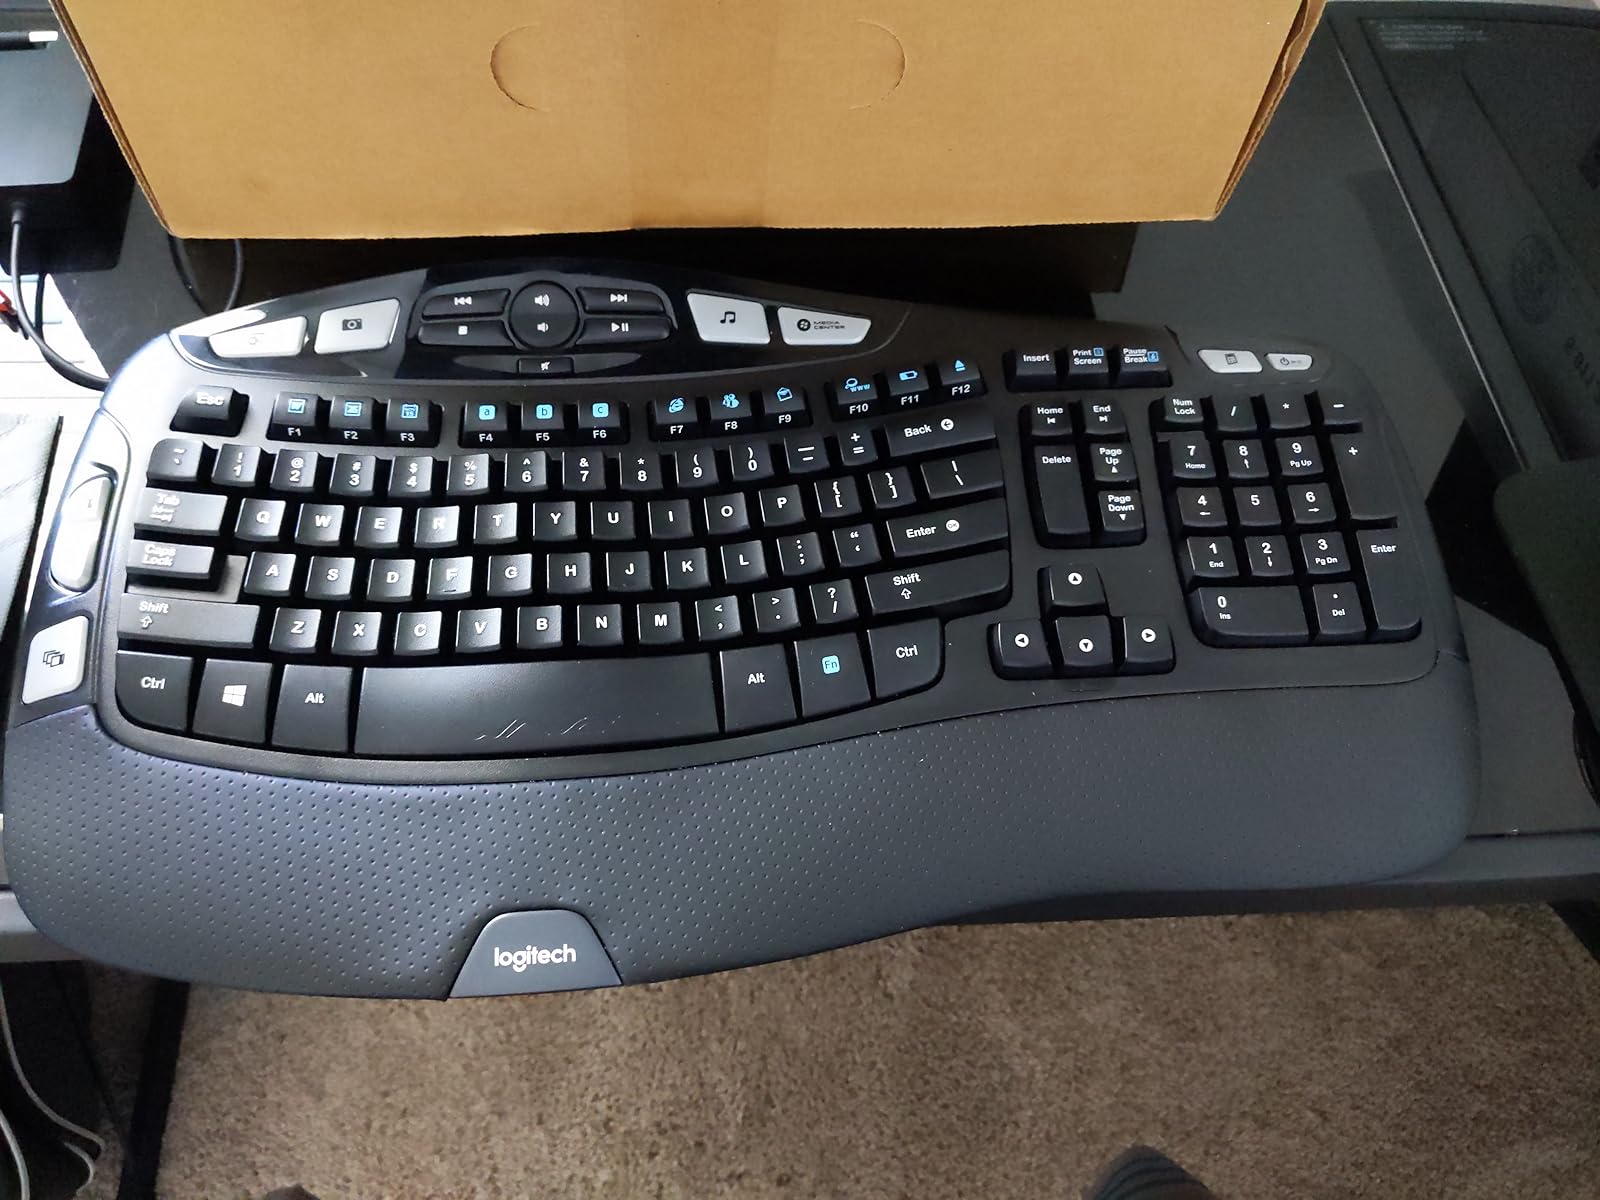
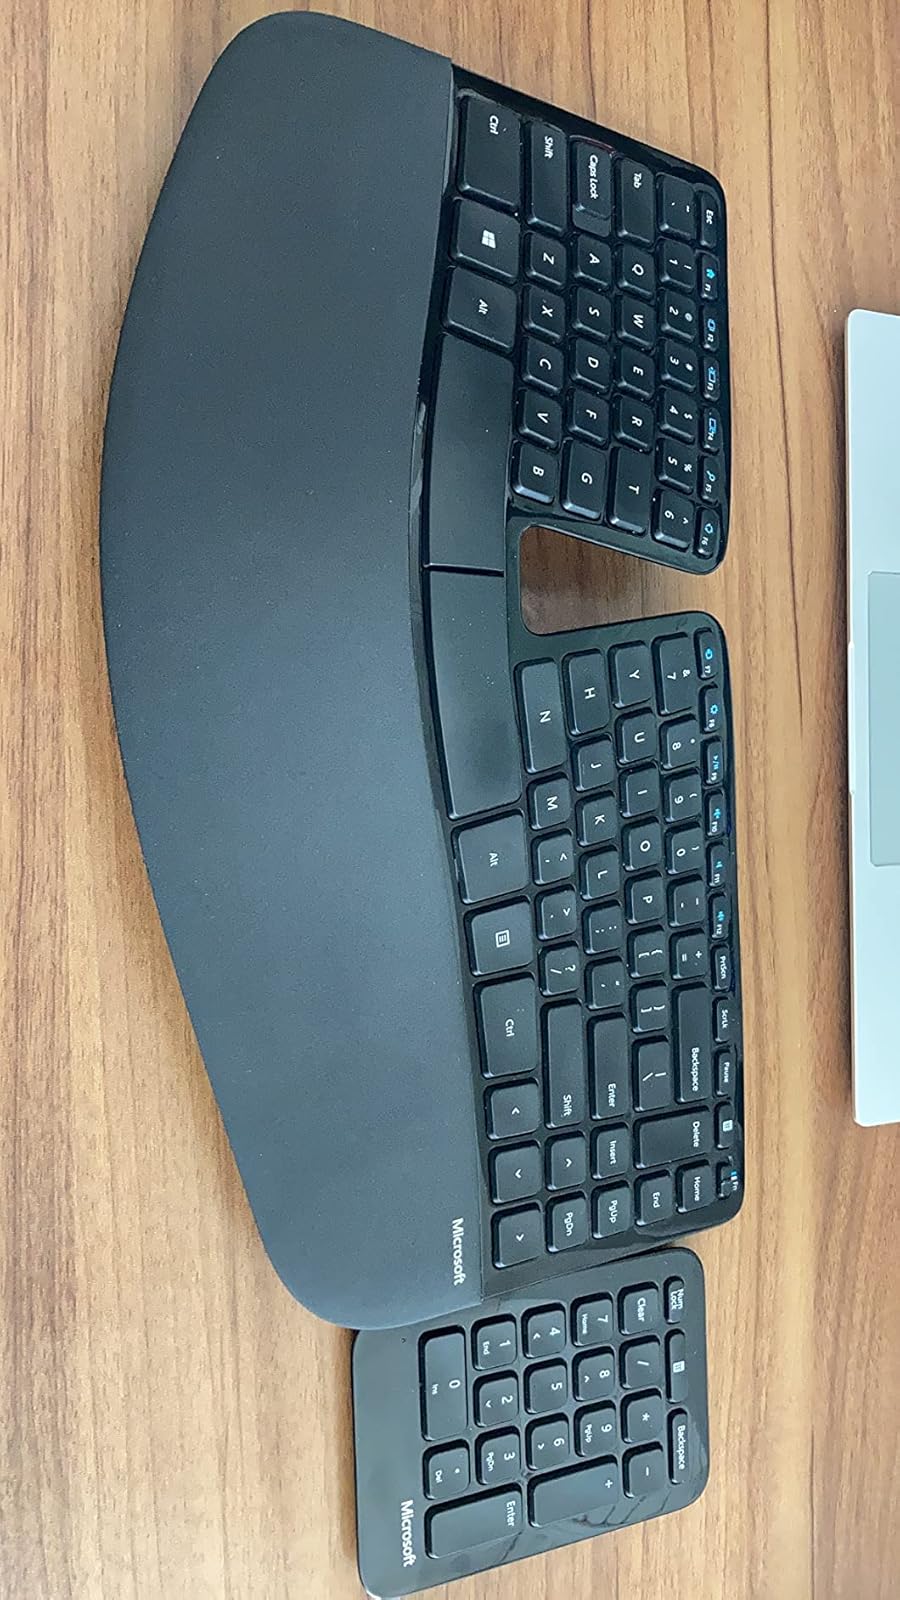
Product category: keyboard
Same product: no